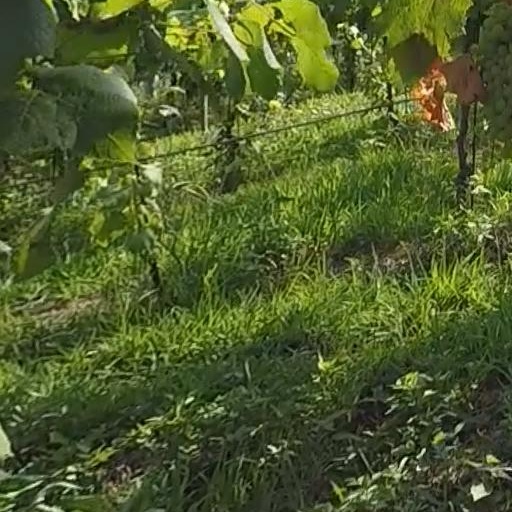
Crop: grape